Mister Mxyzptlk

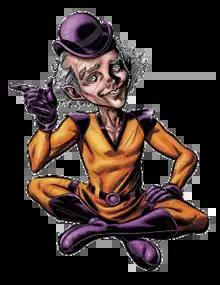
Mister Mxyzptlk as depicted in "Action Comics" #975 (March 2017). Art by Ian Churchill.

Mister Mxyzptlk ( or ), sometimes called Mxy, is a character who appears in American comic books published by DC Comics. He is usually presented as a trickster in the classical mythological sense. Mxyzptlk possesses reality-warping powers with which he enjoys tormenting Superman or making life difficult. His portrayal has varied, with him being an outright supervillain in some media, and an antihero in others.